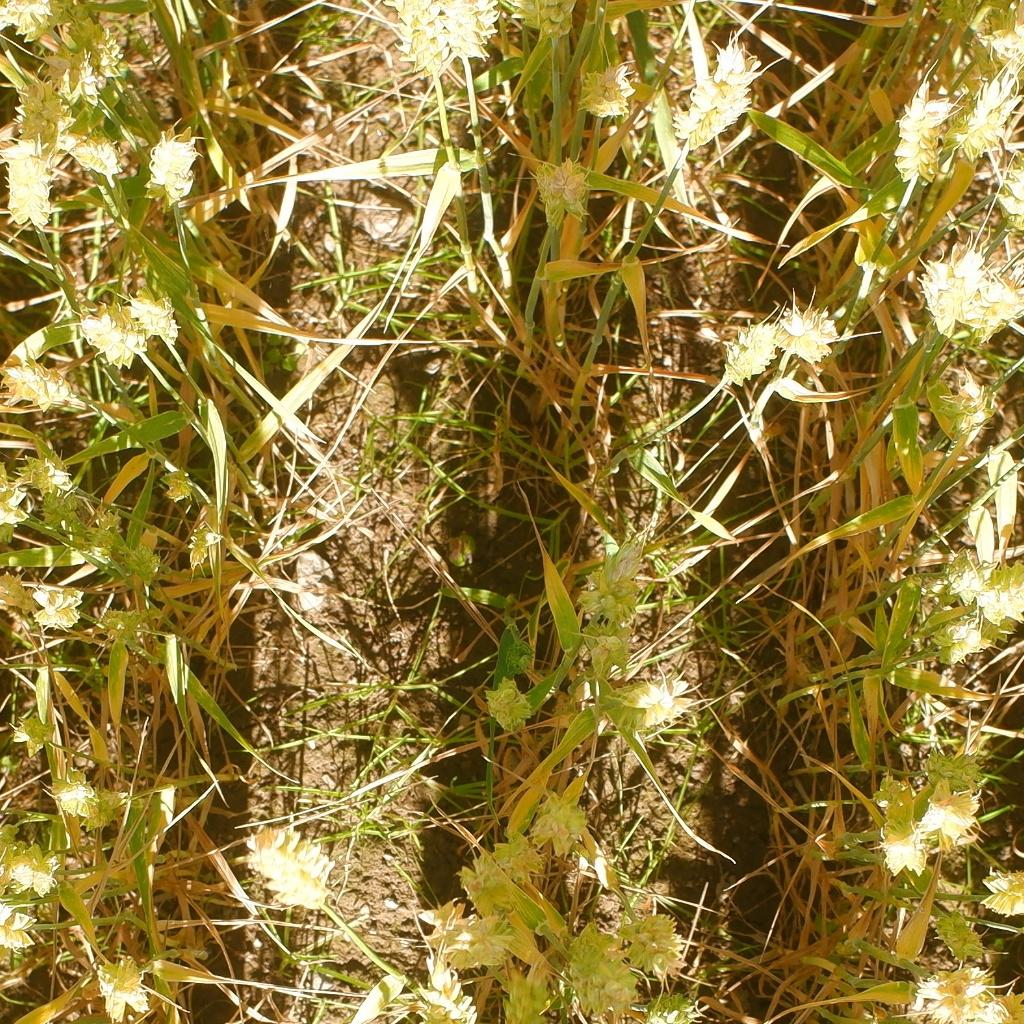
Country: Norway
Location: NMBU
Wheat development stage: Ripening